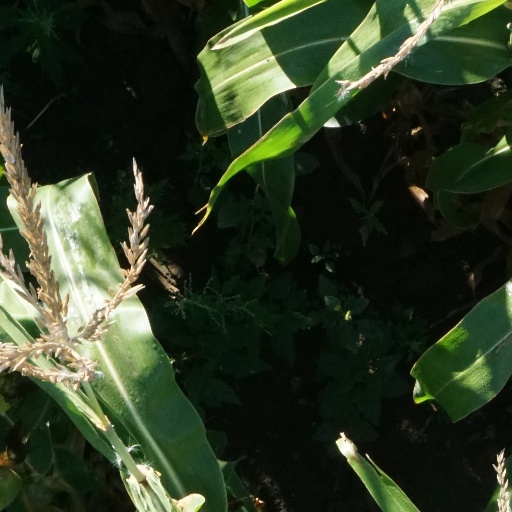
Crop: maize; corn